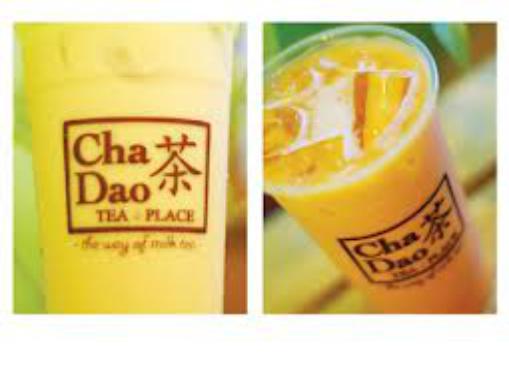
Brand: Cha Dao
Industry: Food